Jane Colden

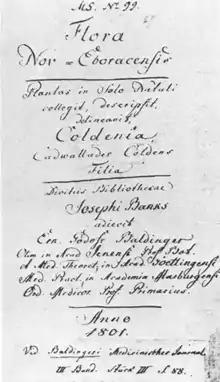
The title page added to Colden's manuscript in 1801 by Ernst Gottfried Baldinger

Colden was born in New York City, the fifth child of Cadwallader Colden, who was a physician who trained at the University of Edinburgh and became involved in the politics and management of New York after arriving in the city from Scotland in 1718, and Alice Christy Colden, the daughter of a clergyman and had been brought up in Scotland in an intellectual atmosphere. Mrs. Colden is often referred to as "the capable instructress of her children." She was educated at home and her father provided her with botanical training following the new classification system developed by Carl Linnaeus. The family's move to a in Orange County stimulated the botanical interests of both Cadwallader and Jane Colden. Cadwalleder Colden had been the first to apply the system of botanical classification developed by the Swedish botanist Carl Linnaeus (Linnaean Taxonomy) to an American plant collection and he translated the text of Linnaeus’ books into English.